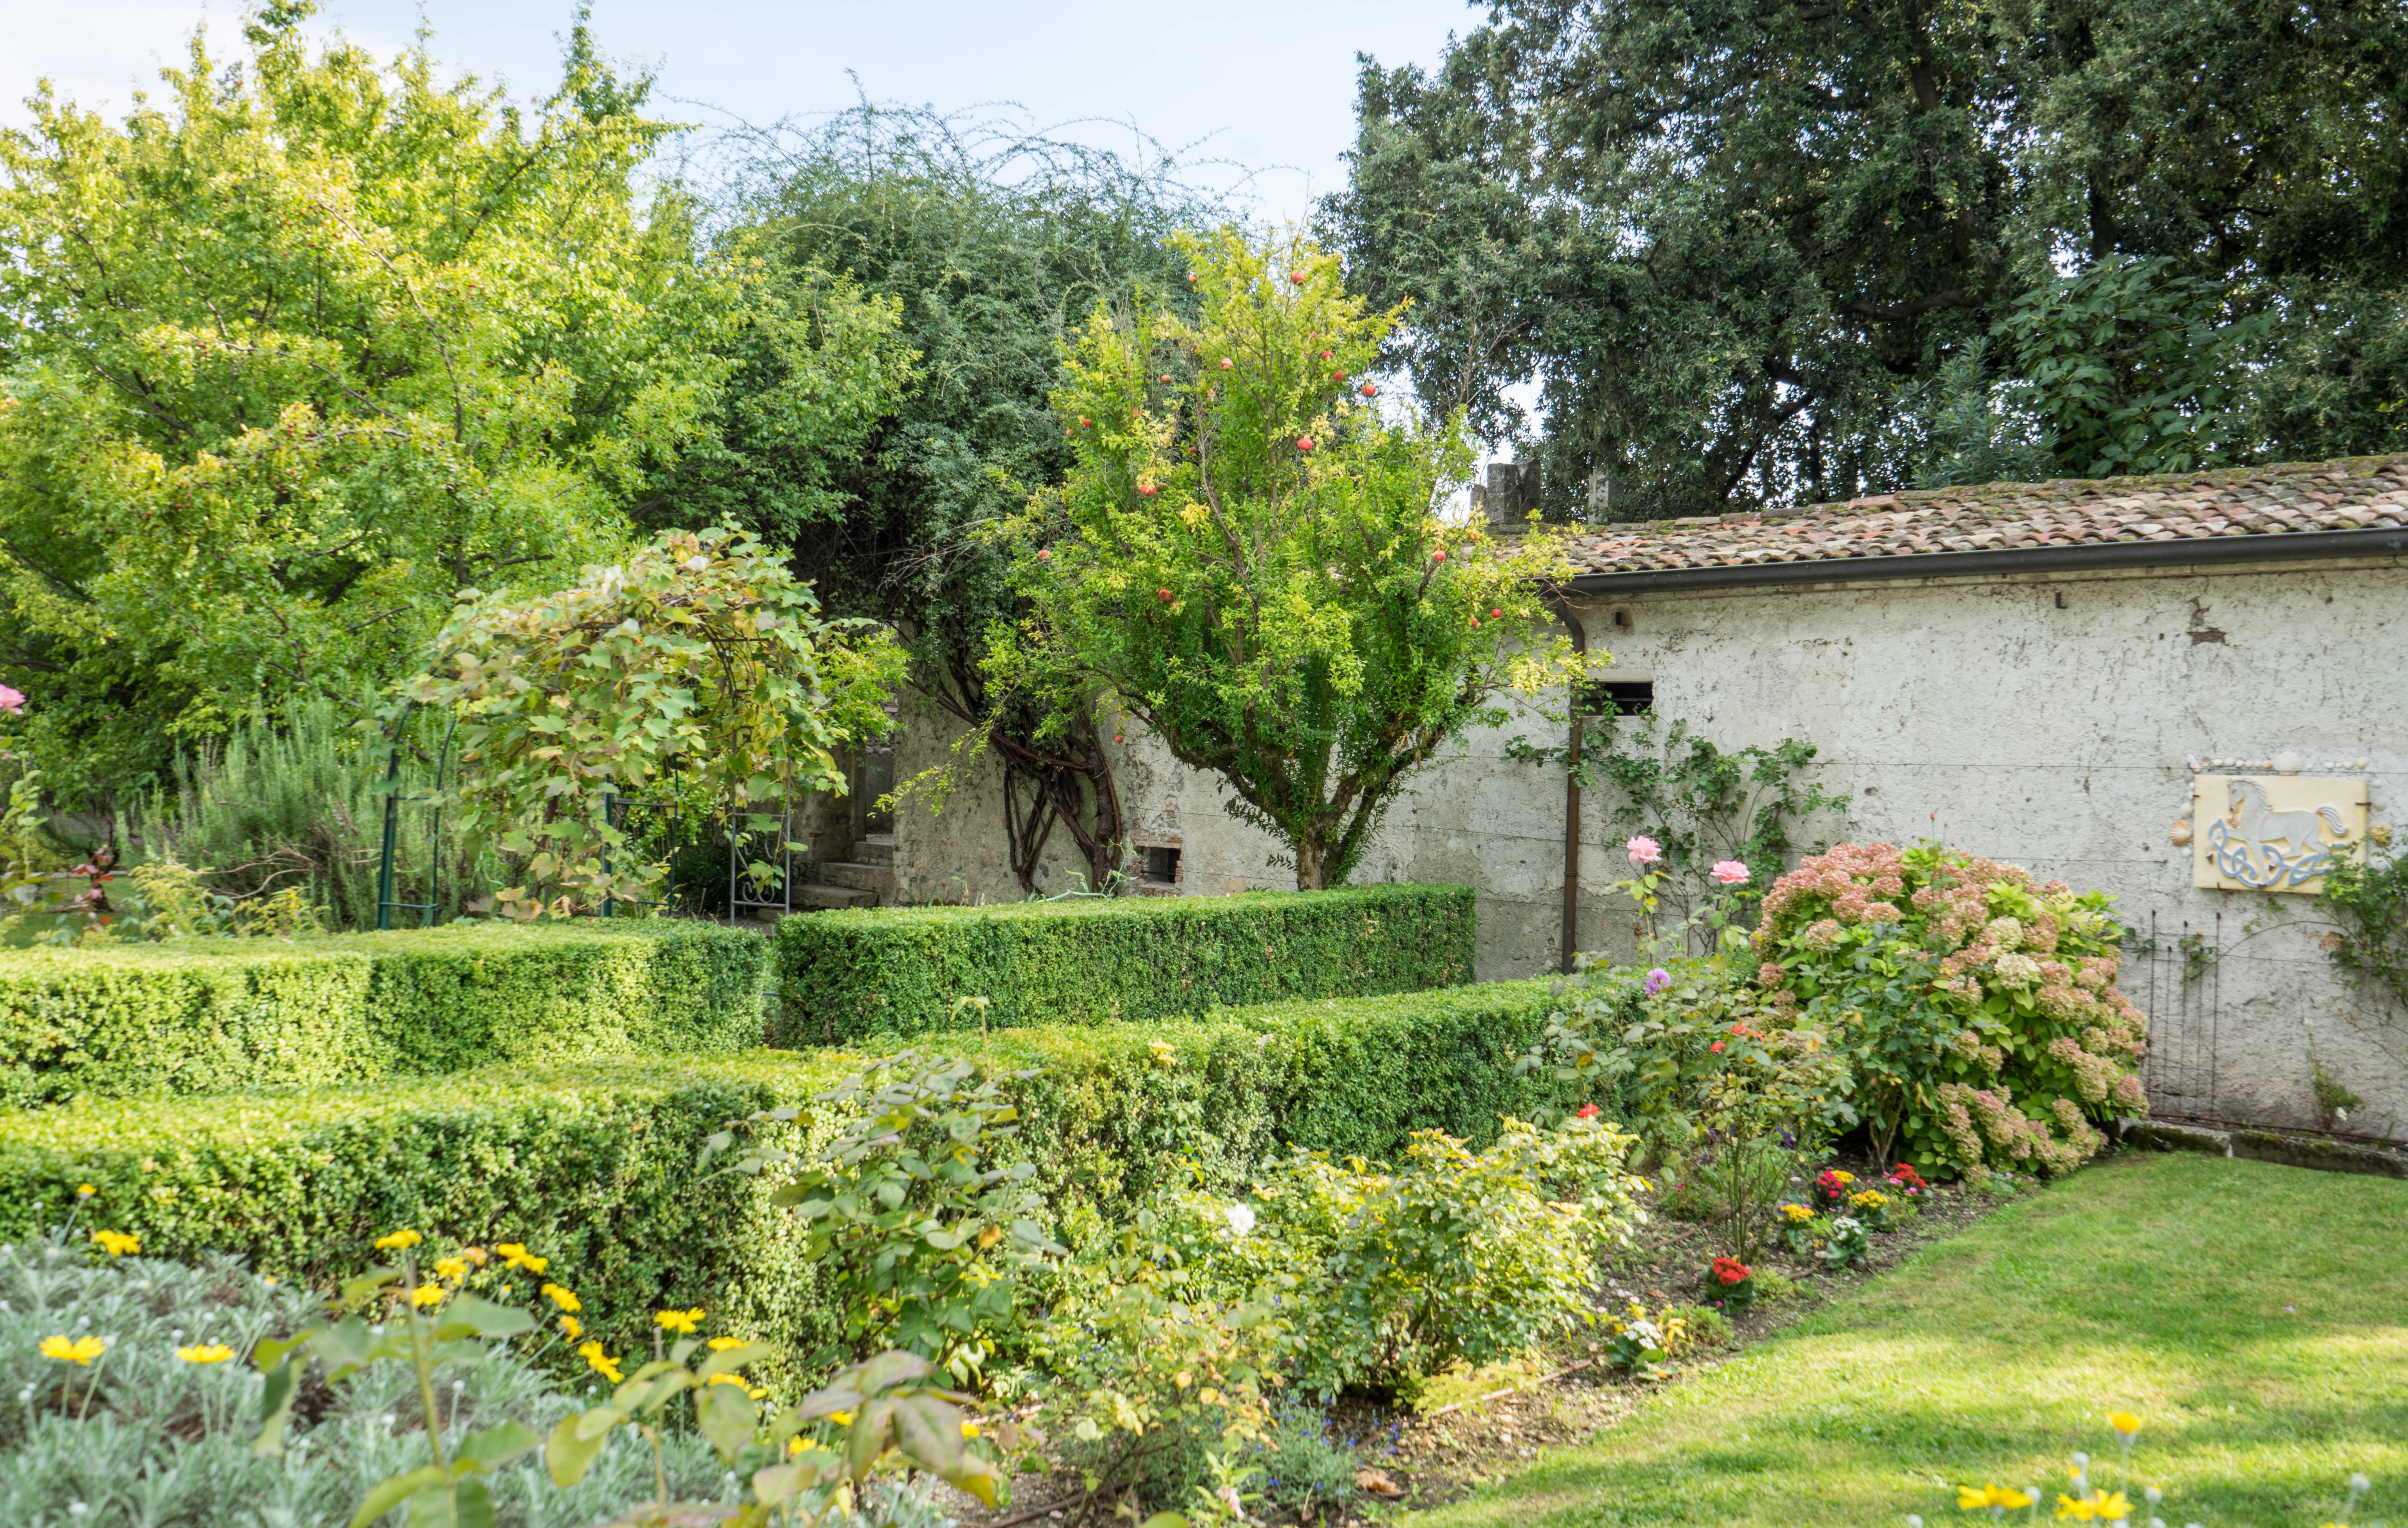
landscape, nature, outdoor, architecture, sky, farm, lawn, flower, view, building, old, vacation, travel, europe, cottage, backyard, castle, landmark, italy, property, botany, blue, attraction, historic, garden, tourism, flowers, shrub, plantation, history, famous, historical, botanical garden, estate, yard, italian, real estate, lombardy, rural area, lake garda, isola del garda, landscape architect